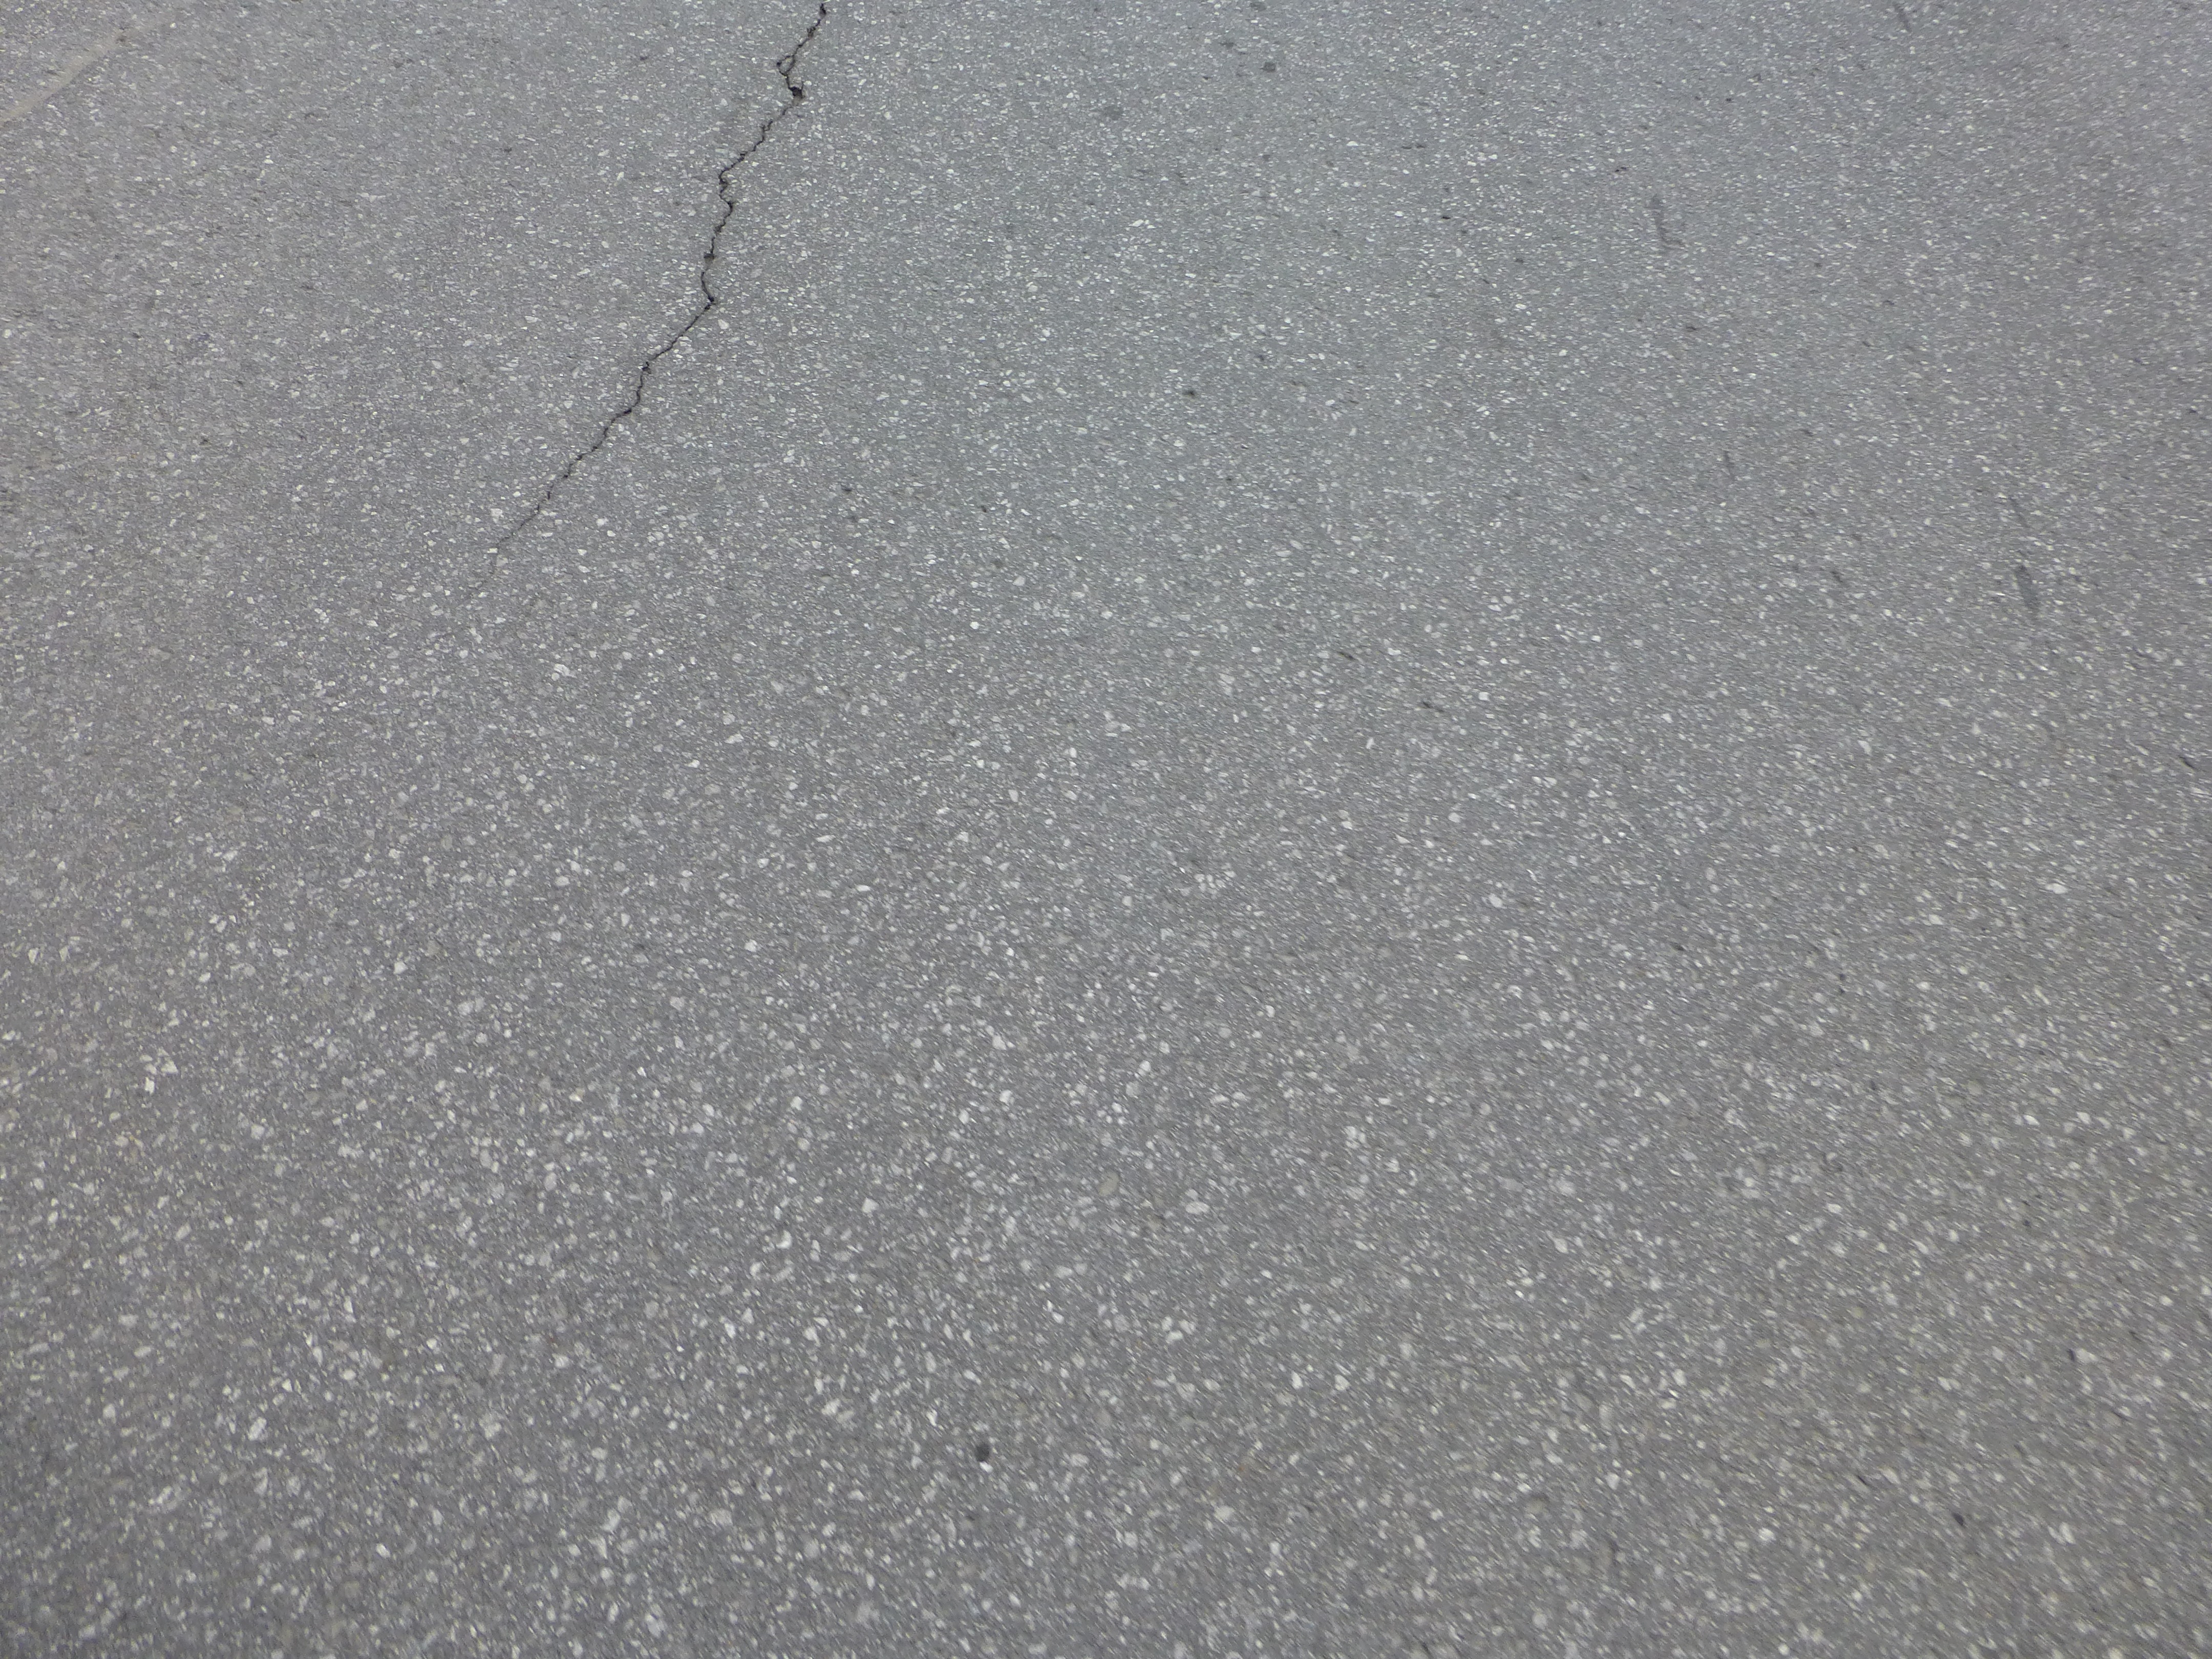
floor, asphalt, line, soil, crack, gray, material, concrete, surface, weathered, cracked, textured, grey, design, flooring, road surface